Corner Shot Holdings

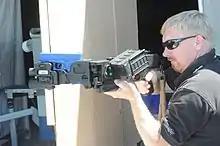
CornerShot demonstration

Corner Shot Holdings, LLC is an American company headquartered in Miami, Florida that markets a device for "corner observation" and sniping.